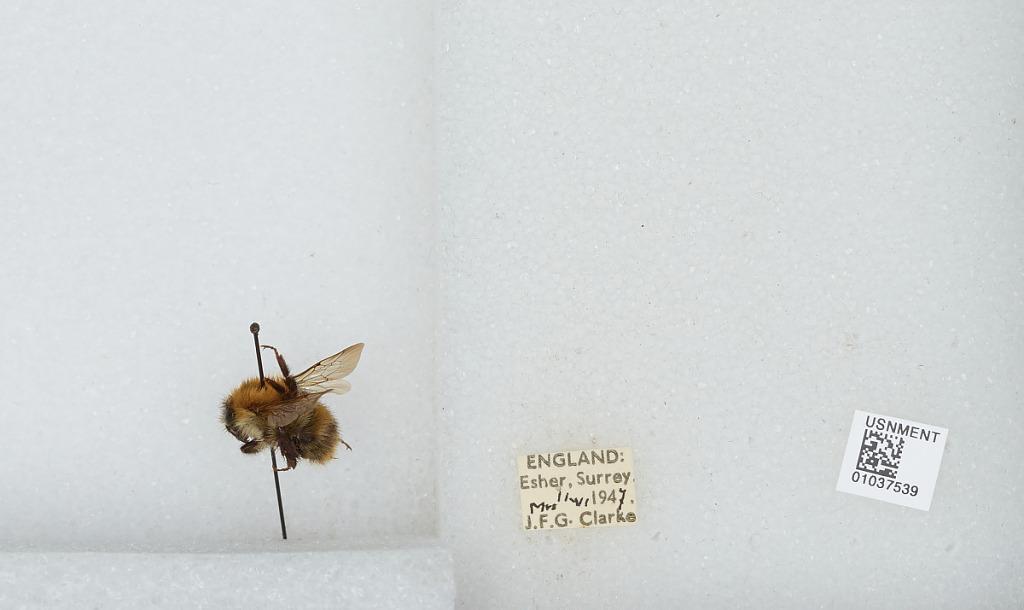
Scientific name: Bombus (Thoracobombus) pascuorum (Scopoli)
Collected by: J. Clarke
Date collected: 1947-6-11
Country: United Kingdom
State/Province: England
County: Surrey
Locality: Esher
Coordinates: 51.3691, -0.365